Myron Levoy

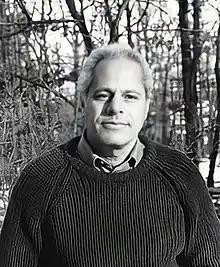

Myron M. Levoy (January 30, 1930 – December 30, 2019) was an American author of children's and young adults literature. After graduating from Purdue University he worked as a chemical engineer and was involved in the field of space engineering before becoming a full-time author.